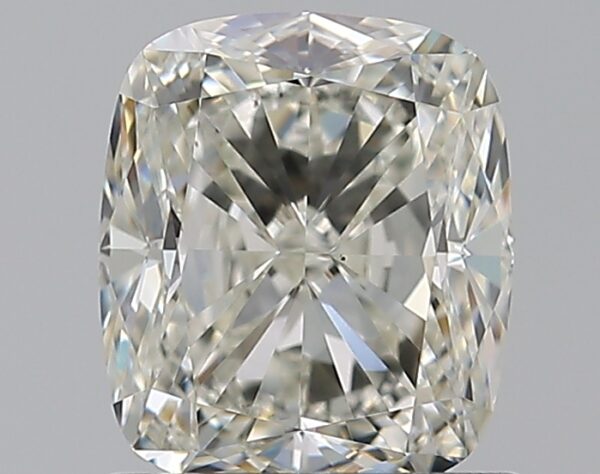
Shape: cushion
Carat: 1.02
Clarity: VS1
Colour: J
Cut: EX
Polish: EX
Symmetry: VG
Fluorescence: N
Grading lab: GIA
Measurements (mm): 6.13 x 5.29 x 3.57